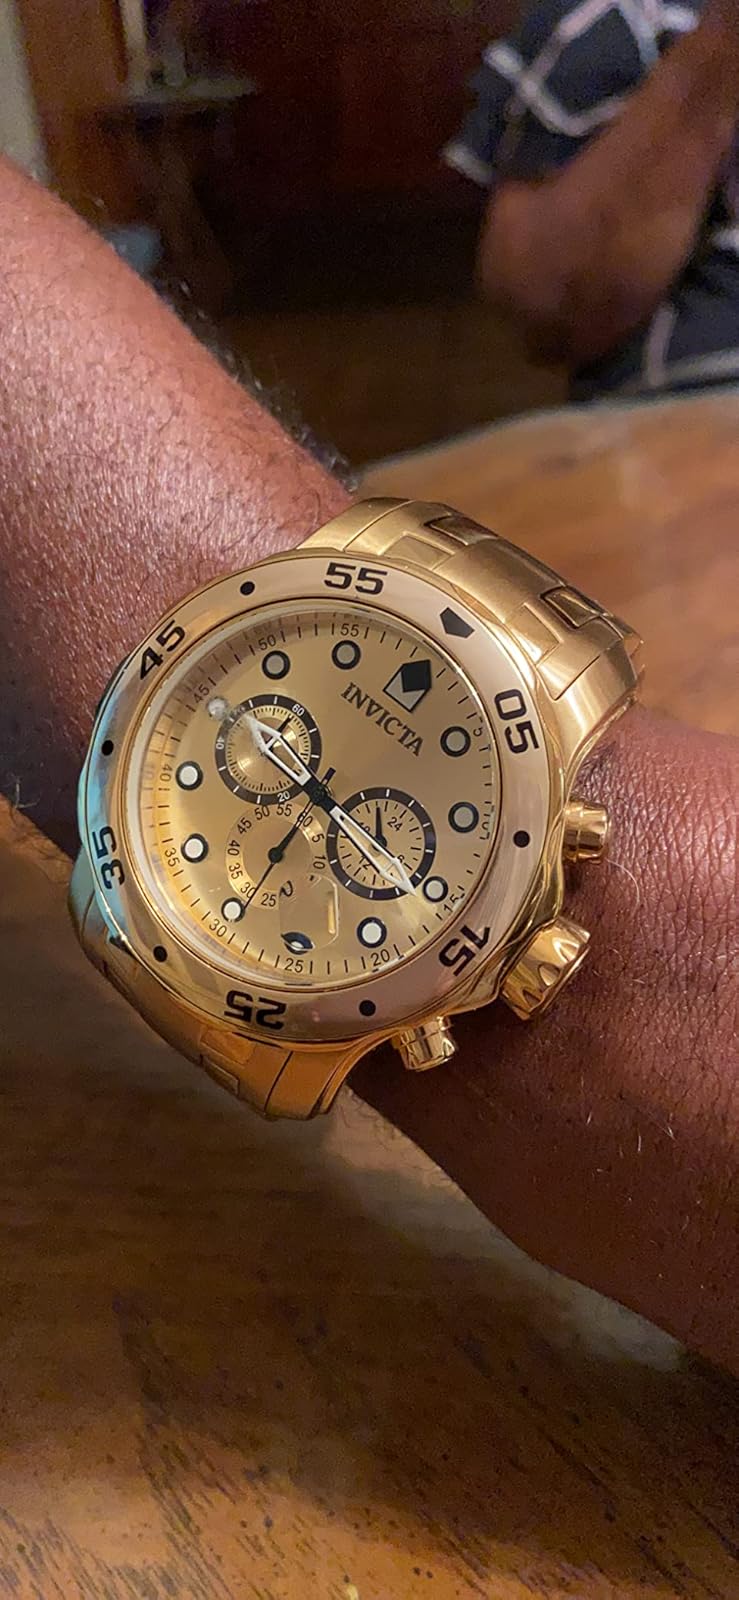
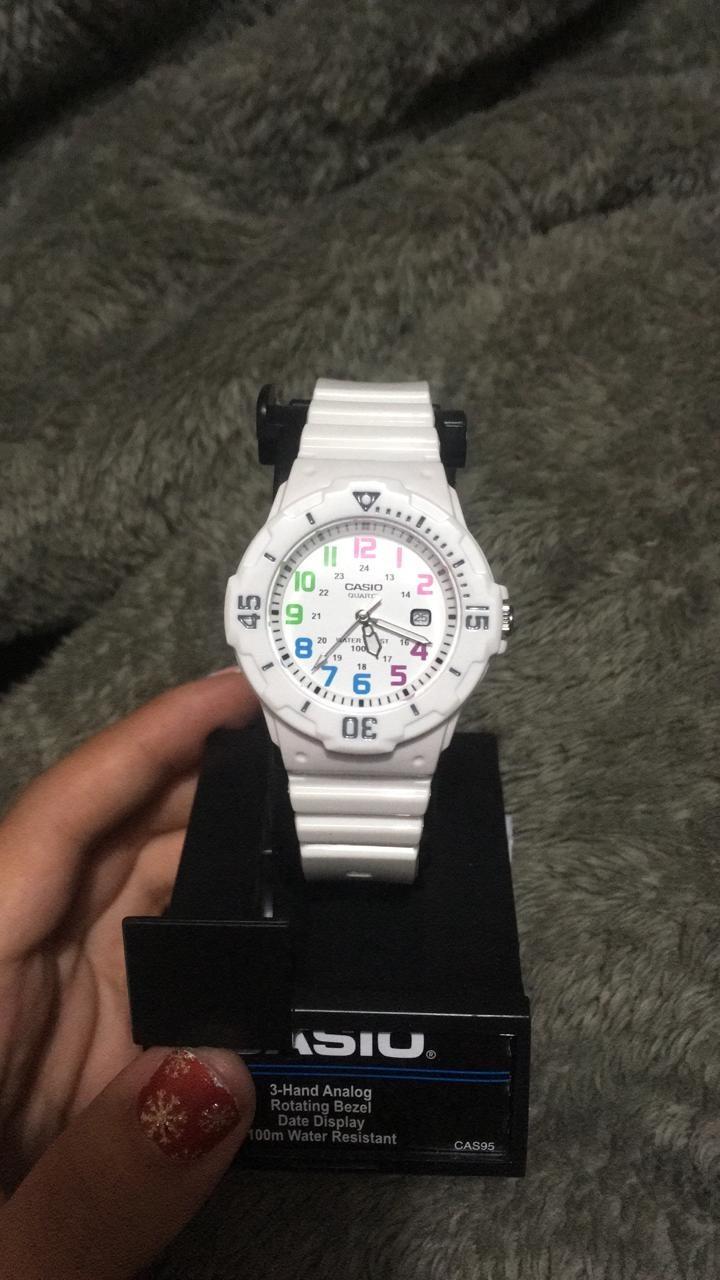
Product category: accessories_watch
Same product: no